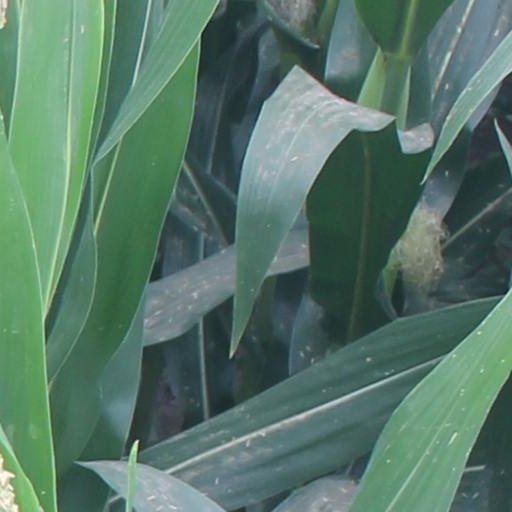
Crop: maize; corn